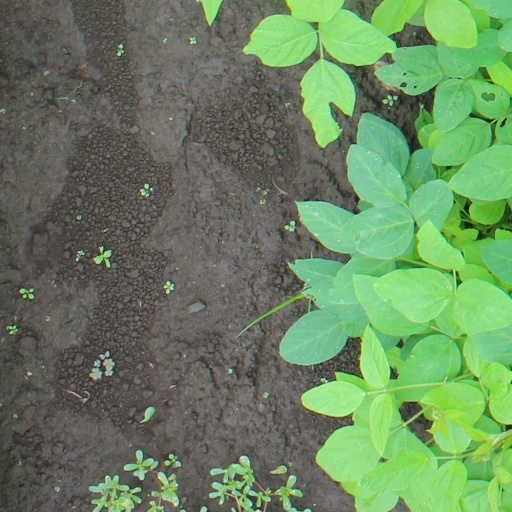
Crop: soybean